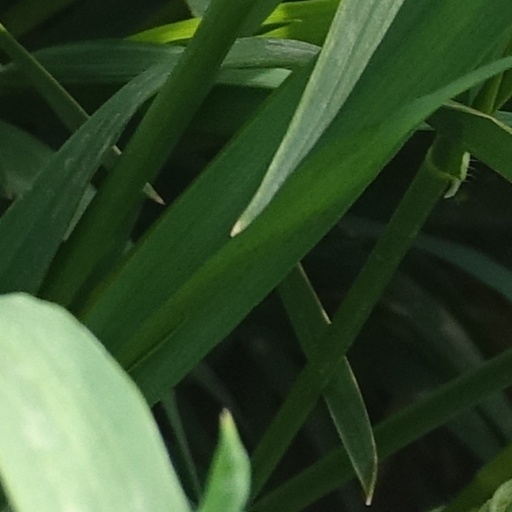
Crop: wheat